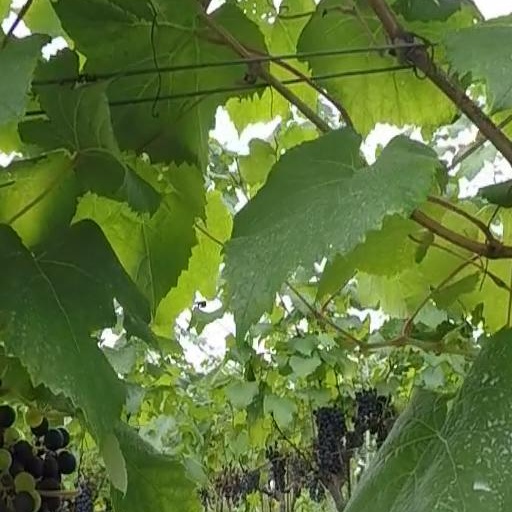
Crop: grape